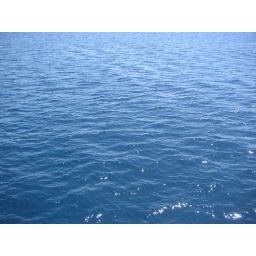
The water in the lake was a few different colors... I tried to take a pic of all the differences.